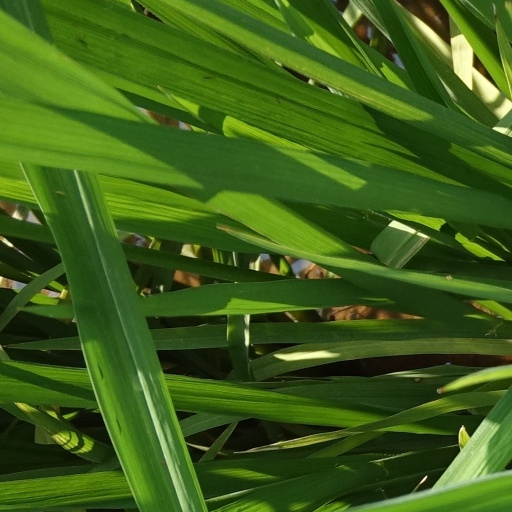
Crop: rice